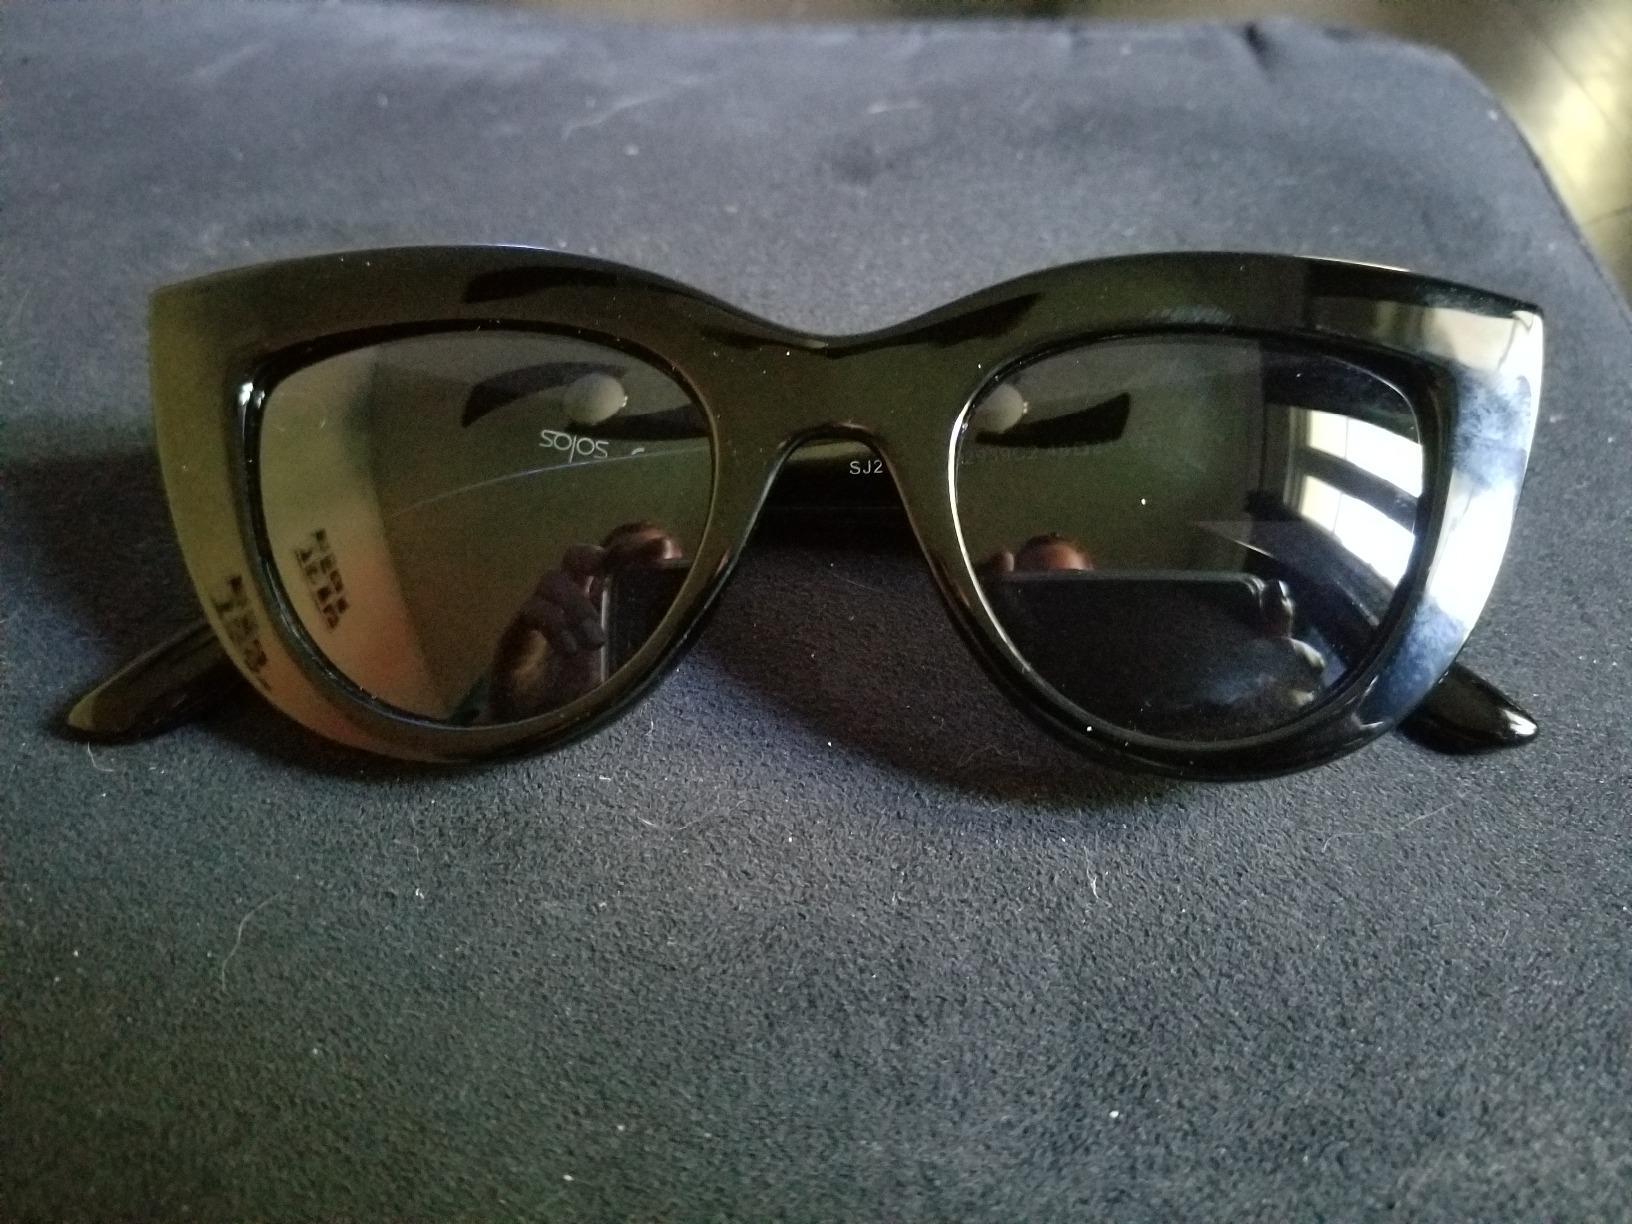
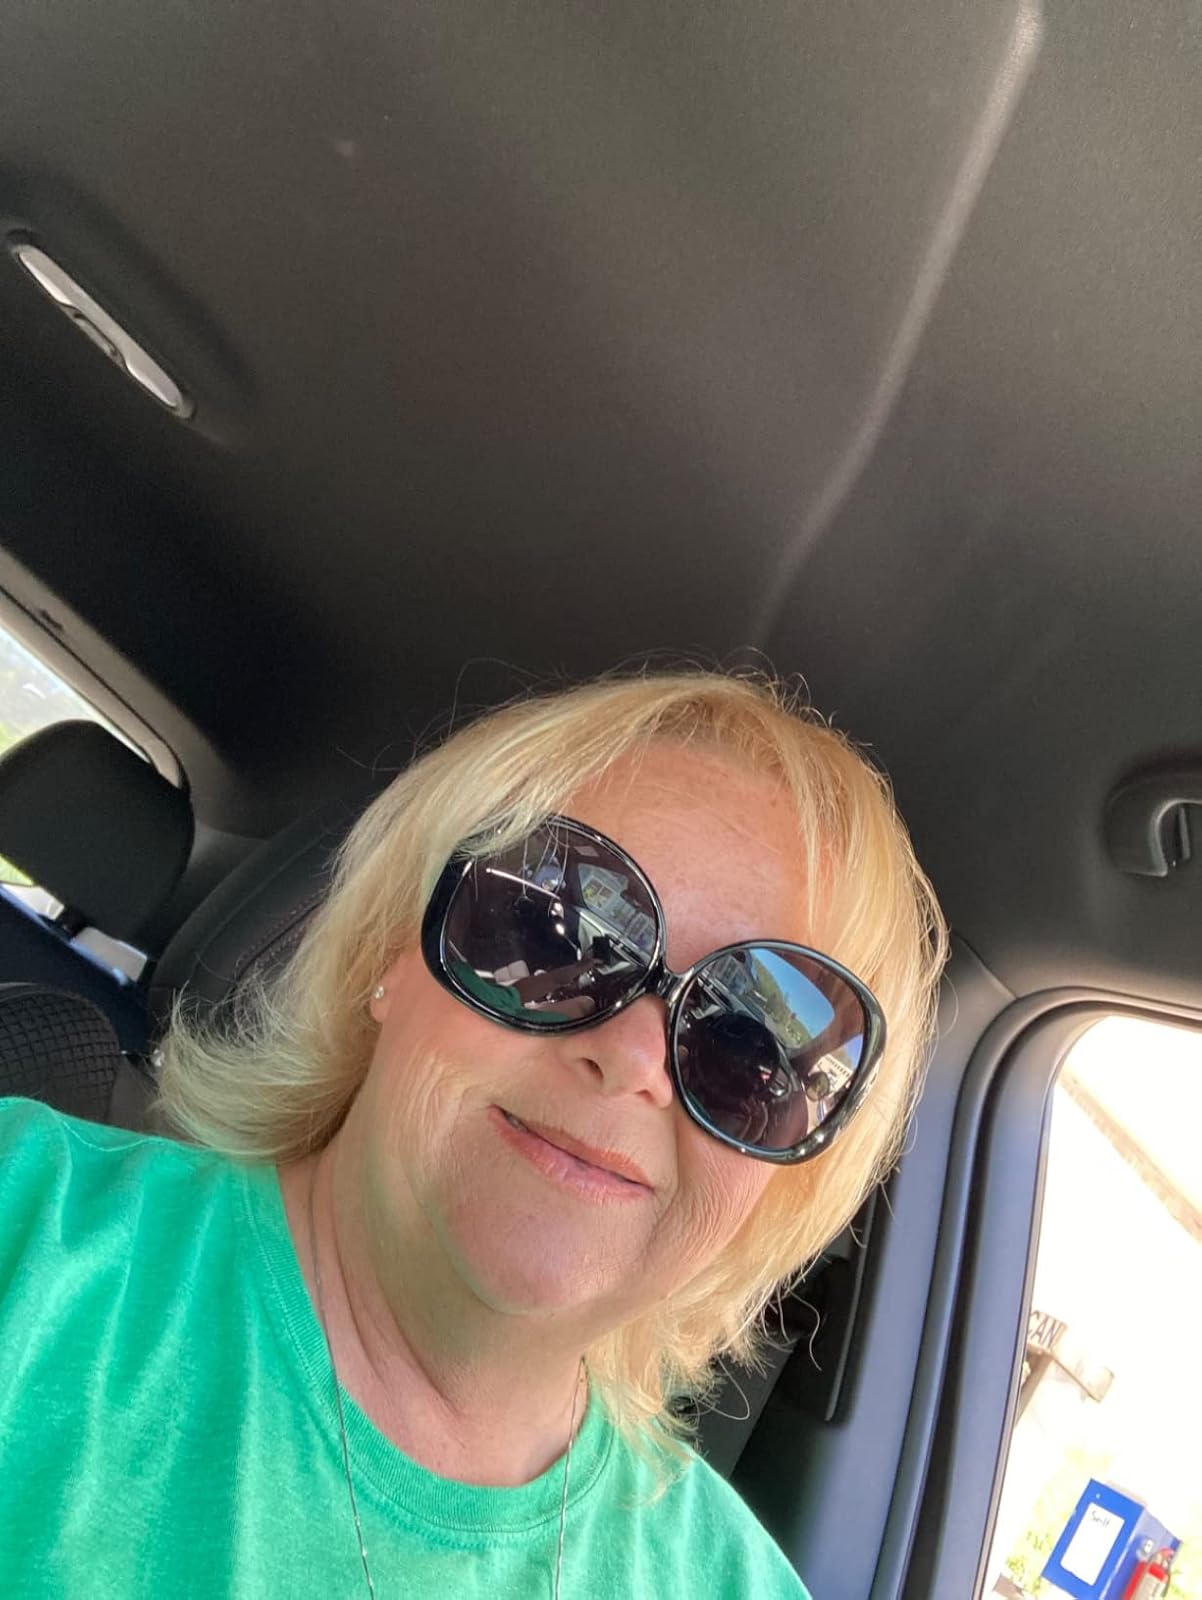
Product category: accessories_sunglasses
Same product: no